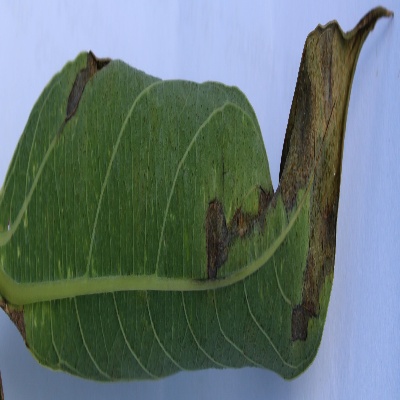
Crop: Cassava
Condition: bacterial blight